Drum tower (Asia)

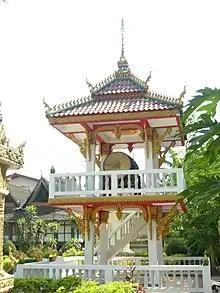
Drum tower in Wat Si Saket, a Buddhist temple in Vientiane, Laos

A drum tower or gulou is a tower in the center of an old Asian city or village, mainly China, housing signal drums. There was usually also a bell tower nearby.